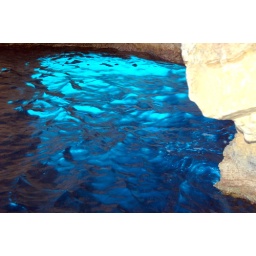
In the last cave, the focus is on clear blue water, lit by light coming in from the side of the cave.